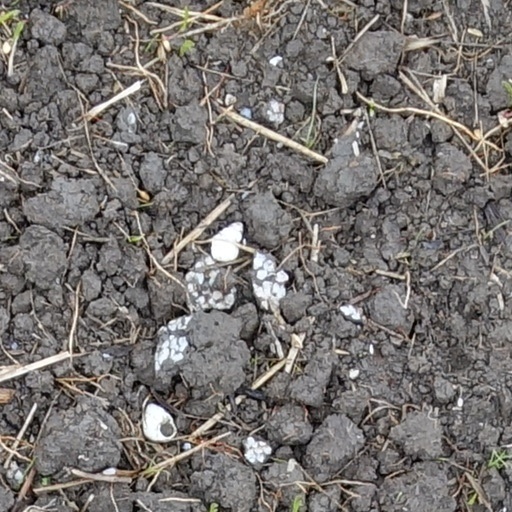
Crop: wheat